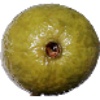
Label: guava